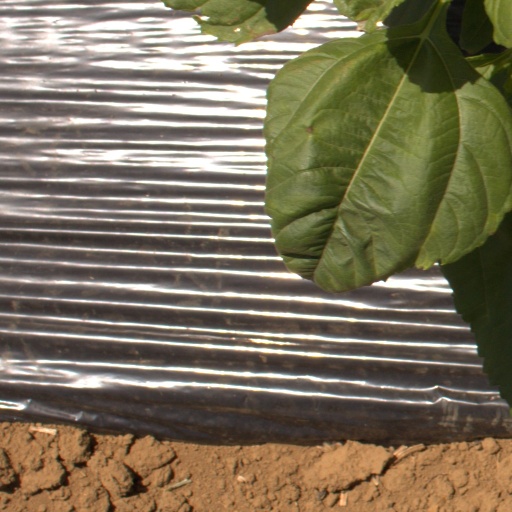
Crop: Jerusalem artichoke